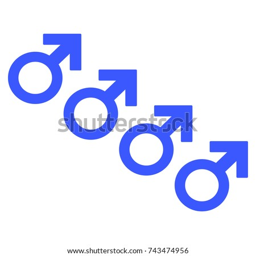
male cohort symbol flat vector pictogram .